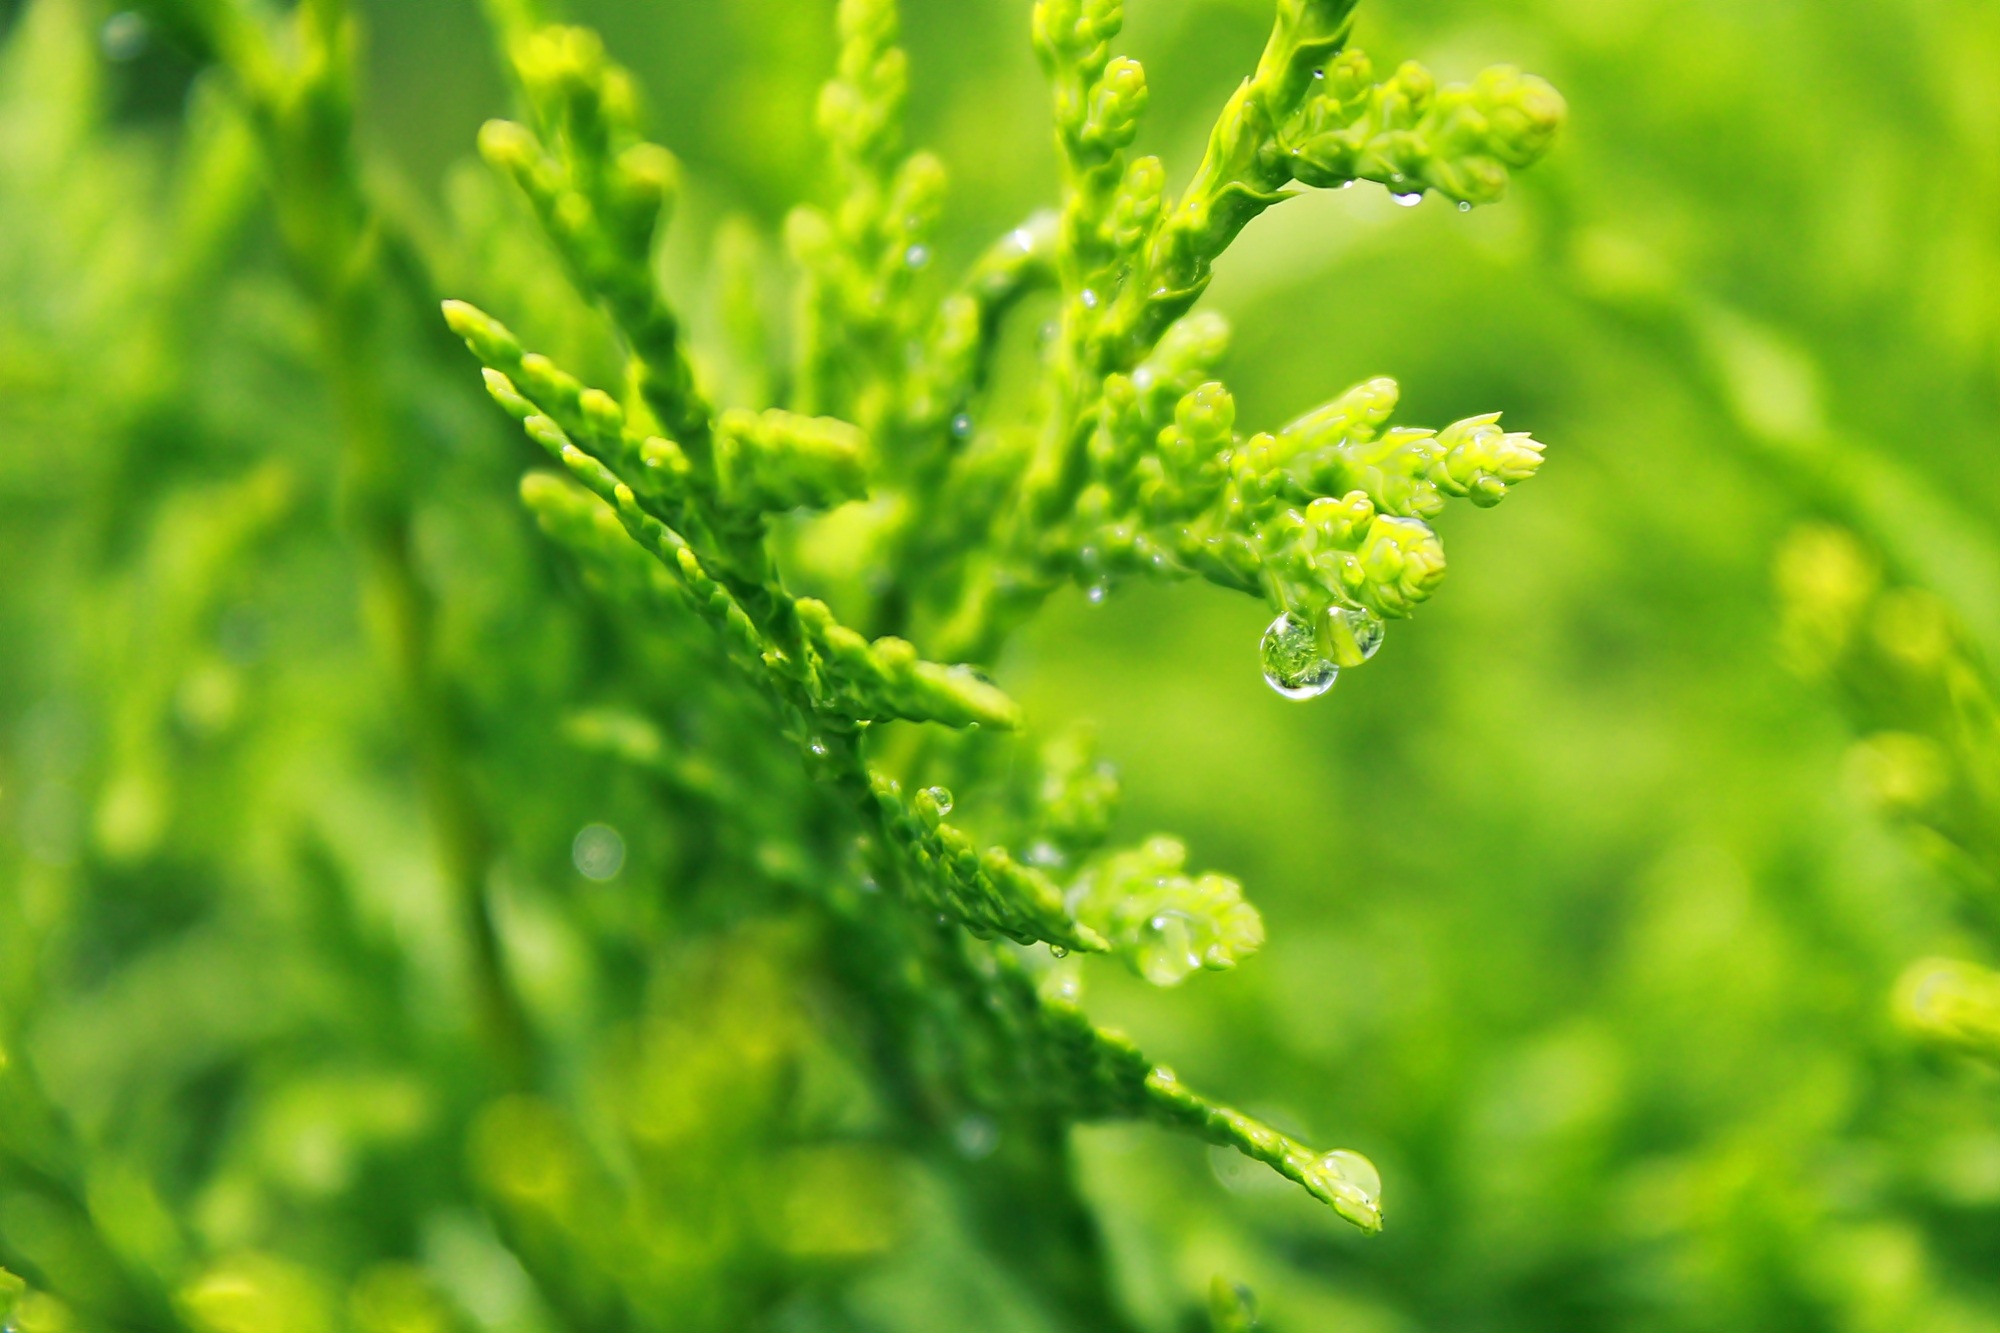
nature, grass, branch, structure, plant, field, meadow, sunlight, leaf, flower, raindrop, food, green, herb, produce, crop, agriculture, garden, close, flora, drip, close up, branches, periwinkle, mood, drop of water, cypress, macro photography, beaded, flowering plant, cupressus sempervirens, cypress under glass, cypress branch, grass family, plant stem, land plant